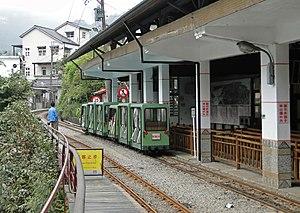
Le petit train de Wulai, Taiwan